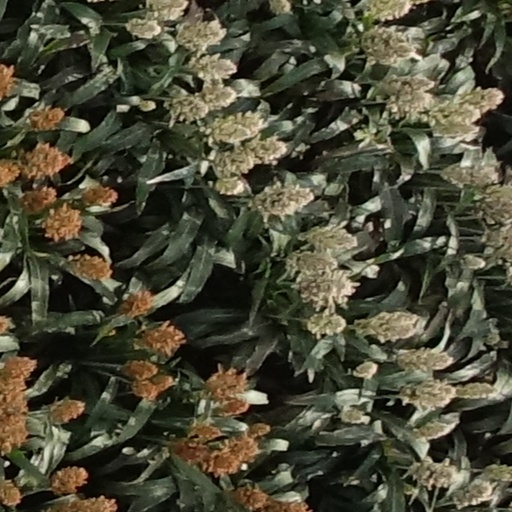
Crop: sorghum